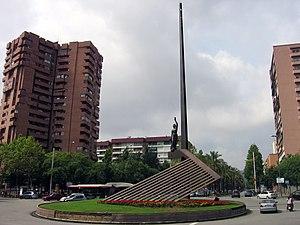
La place de la République est une place publique de Barcelone.